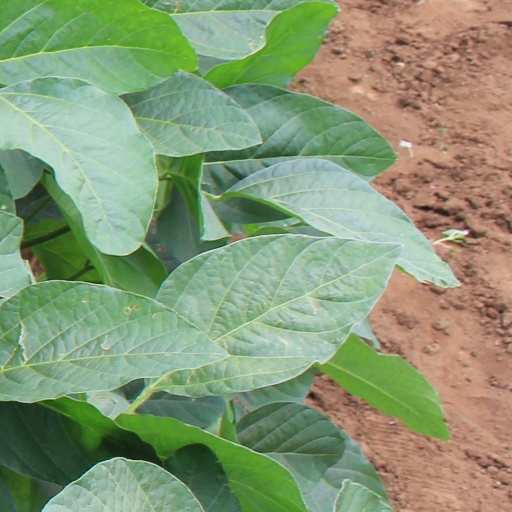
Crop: soybean